La maleta

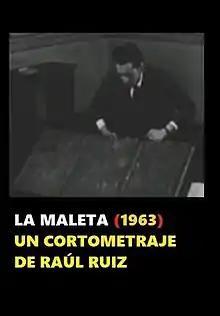
Film poster

La Maleta is a 1963 Chilean experimental drama short film written and directed by Raúl Ruiz based on the Chilean play of the same name that originally premiered at the Petit Rex Theater in 1962 by theater director Víctor Jara. It was Ruiz's first film as a director and was produced, repurposed and distributed through the Experimental Cinema program of the University of Chile.